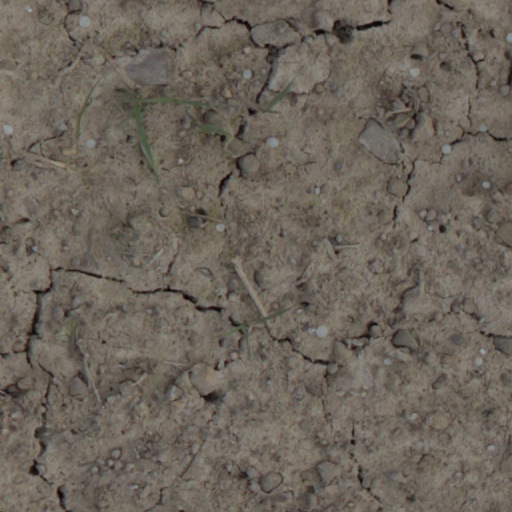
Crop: wheat